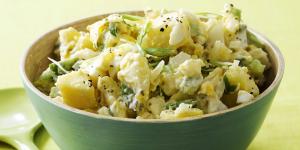
ensalada de papa y mayonesa